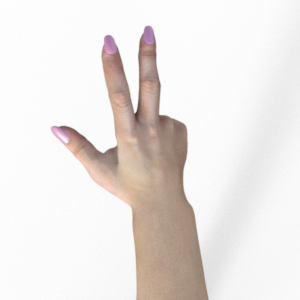
Label: scissors